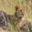
Label: lion